Battle of Balaclava

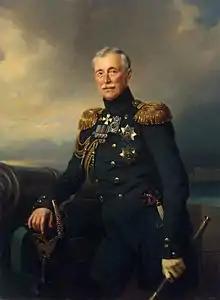
Alexander Menshikov by Franz Kruger. Russian commander-in-chief in the Crimea.

For many, the only justification for the 'flank march' was an immediate assault upon Sevastopol. George Cathcart, commander of the British 4th Division, pleaded with Raglan for instant action. "I am sure I could walk into it, with scarcely the loss of a man," wrote Cathcart to Raglan on 28 September from the heights above the eastern approach to the city. "We could leave our packs, and run into it even in open day … We see people walking about the streets in great consternation ..." But caution prevailed, and plans by Burgoyne for a formal siege, backed by Canrobert, were prepared. When Raglan told Cathcart that nothing would happen until the Allied siege trains had been landed, Cathcart could not hide his irritation, "Land the siege trains! But my dear Lord Raglan, what the devil is there to knock down?"